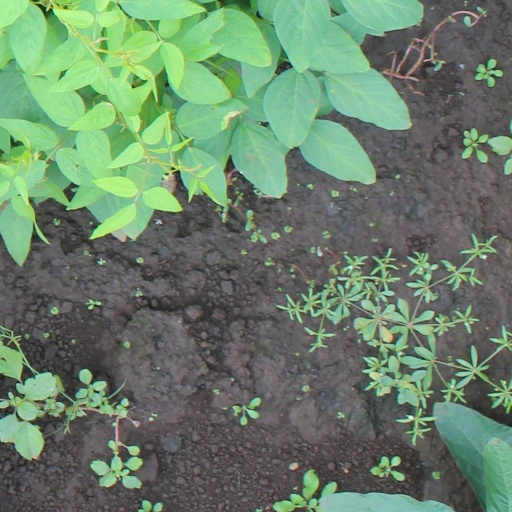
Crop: soybean